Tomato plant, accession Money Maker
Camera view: tilt-top (135 deg); turntable rotation: 300 degrees
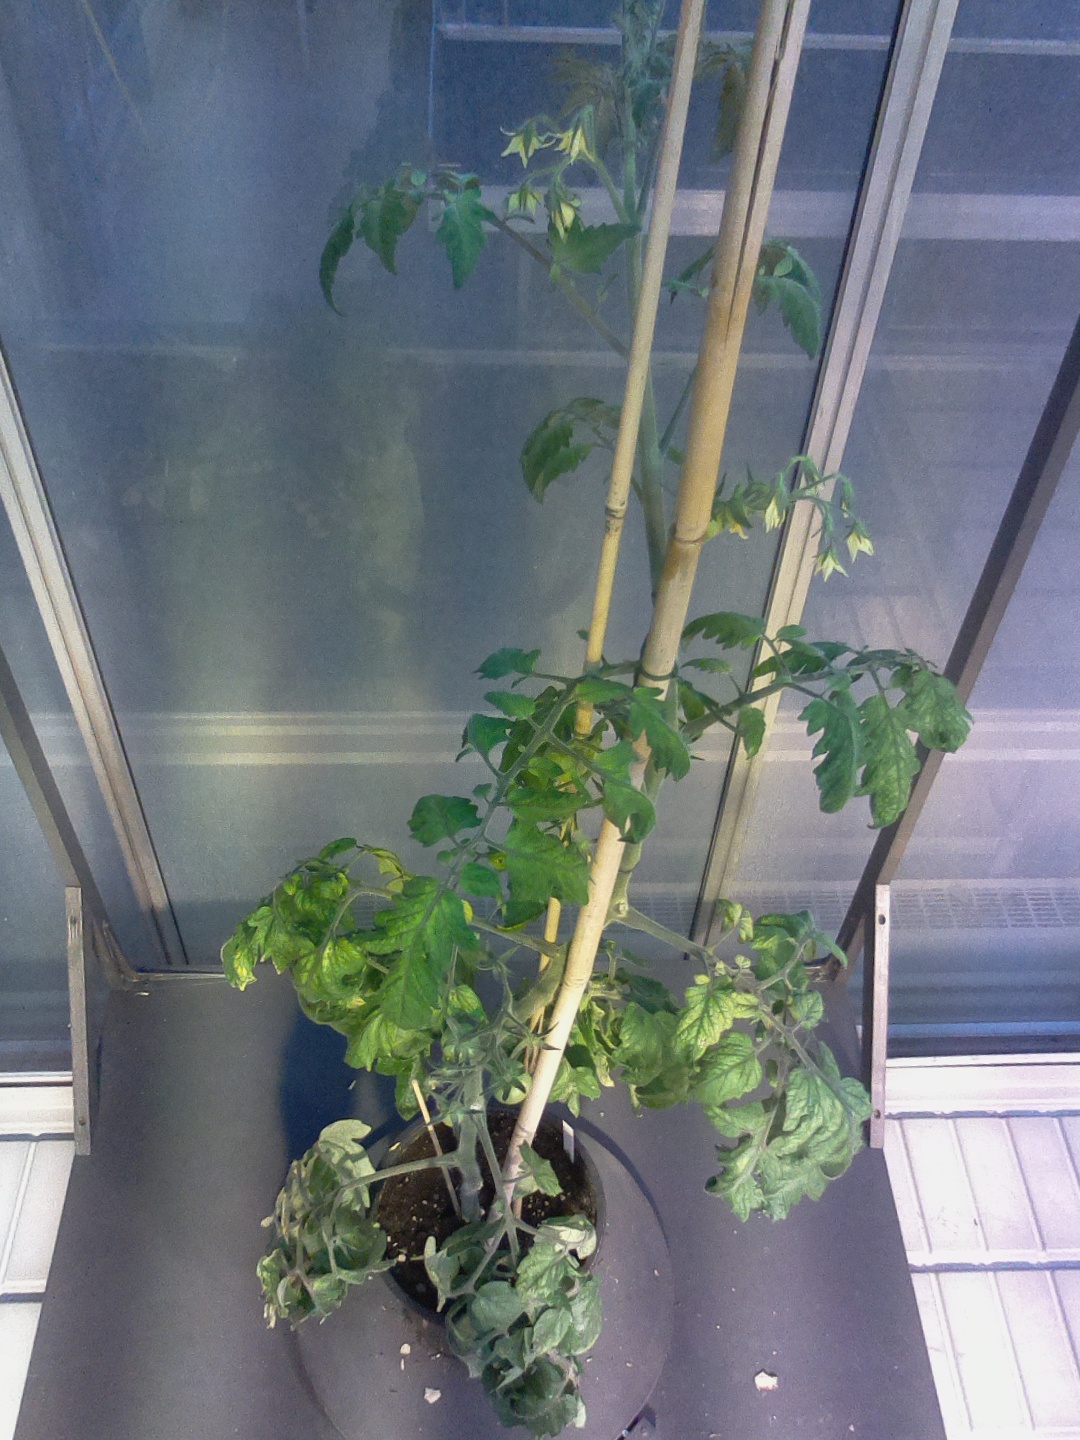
BBCH growth stage 71: 10%-20% of final fruit size